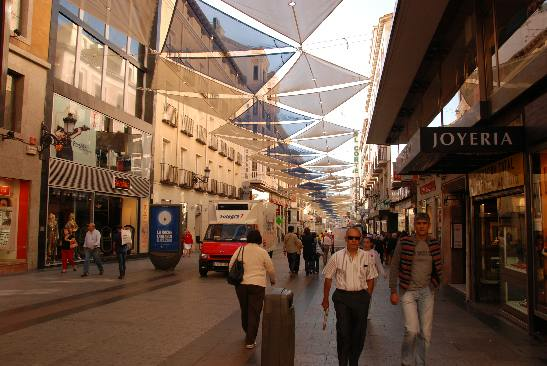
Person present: Yes